Jin Longguo

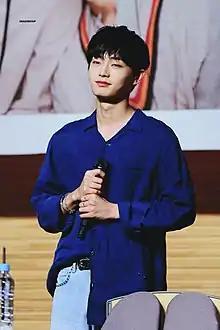
Longguo in 2017

Jin Longguo (born March 2, 1996) is a Chinese singer based in South Korea. He is best known for being a member of the South Korean project boy band JBJ, and for finishing 21st in the survival show "Produce 101 Season 2".